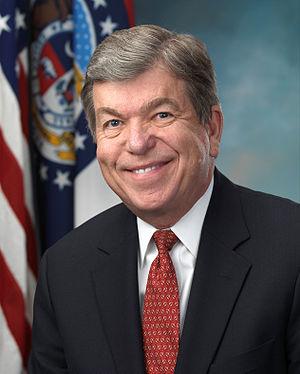
Roy Dean Blunt, né à Niangua le 10 janvier 1950, est un homme politique américain, membre du Parti républicain, secrétaire d'État du Missouri de 1985 à 1993, représentant du 7ᵉ district du Missouri à la Chambre fédérale des représentants de 1997 à 2011 et sénateur du Missouri au Congrès des États-Unis depuis janvier 2011.
Depuis son admission à l'Union, le 10 août 1821, l'État du Missouri élit deux sénateurs, membres du Sénat fédéral.